Elves in fiction

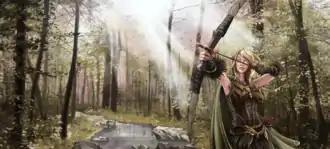
A post-Tolkien interpretation of a fantasy elf, from the "Wesnoth" fantasy setting, 2011

In many works of modern fantasy, elves are depicted as a race or species of pointy-eared humanoid beings. These depictions arise from the "álfar" of Norse mythology influencing "elves" in fantasy as being semi-divine and of human stature, whose key traits are being friendly with nature and animals (Oftentimes being able to communicate with some facet of nature). However, this differs from Norse and the traditional elves found in Middle Ages folklore and Victorian era literature.